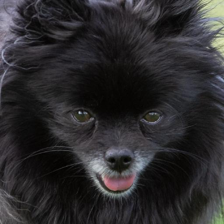
Label: animals